Vietnamese language

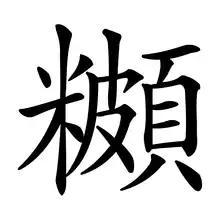
Old Nôm character for rice noodle soup "phở". The character 米 on the left means "rice" whilst the character on the right "頗" was used to indicate the sound of the word ("phở").

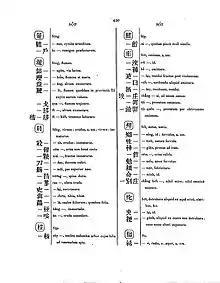
Jean-Louis Taberd's dictionary "Dictionarium anamitico-latinum" (1838) represents Vietnamese (then Annamese) words in the Latin alphabet and .

Many early studies hypothesized Vietnamese language-origins to have been either Kra-Dai, Sino-Tibetan, or Austroasiatic. Austroasiatic origins are so far the most tenable to date, with some of the oldest words in Vietnamese being Austroasiatic in origin.